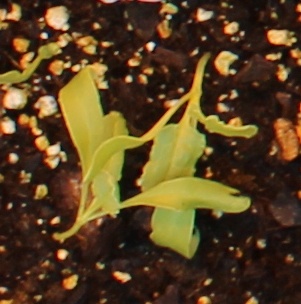
Label: Sugar beet